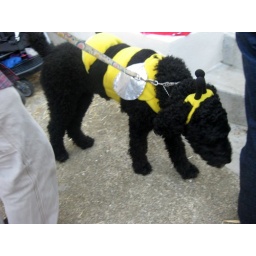
third bumble bee doggy costume i've seen on this street in the past hour